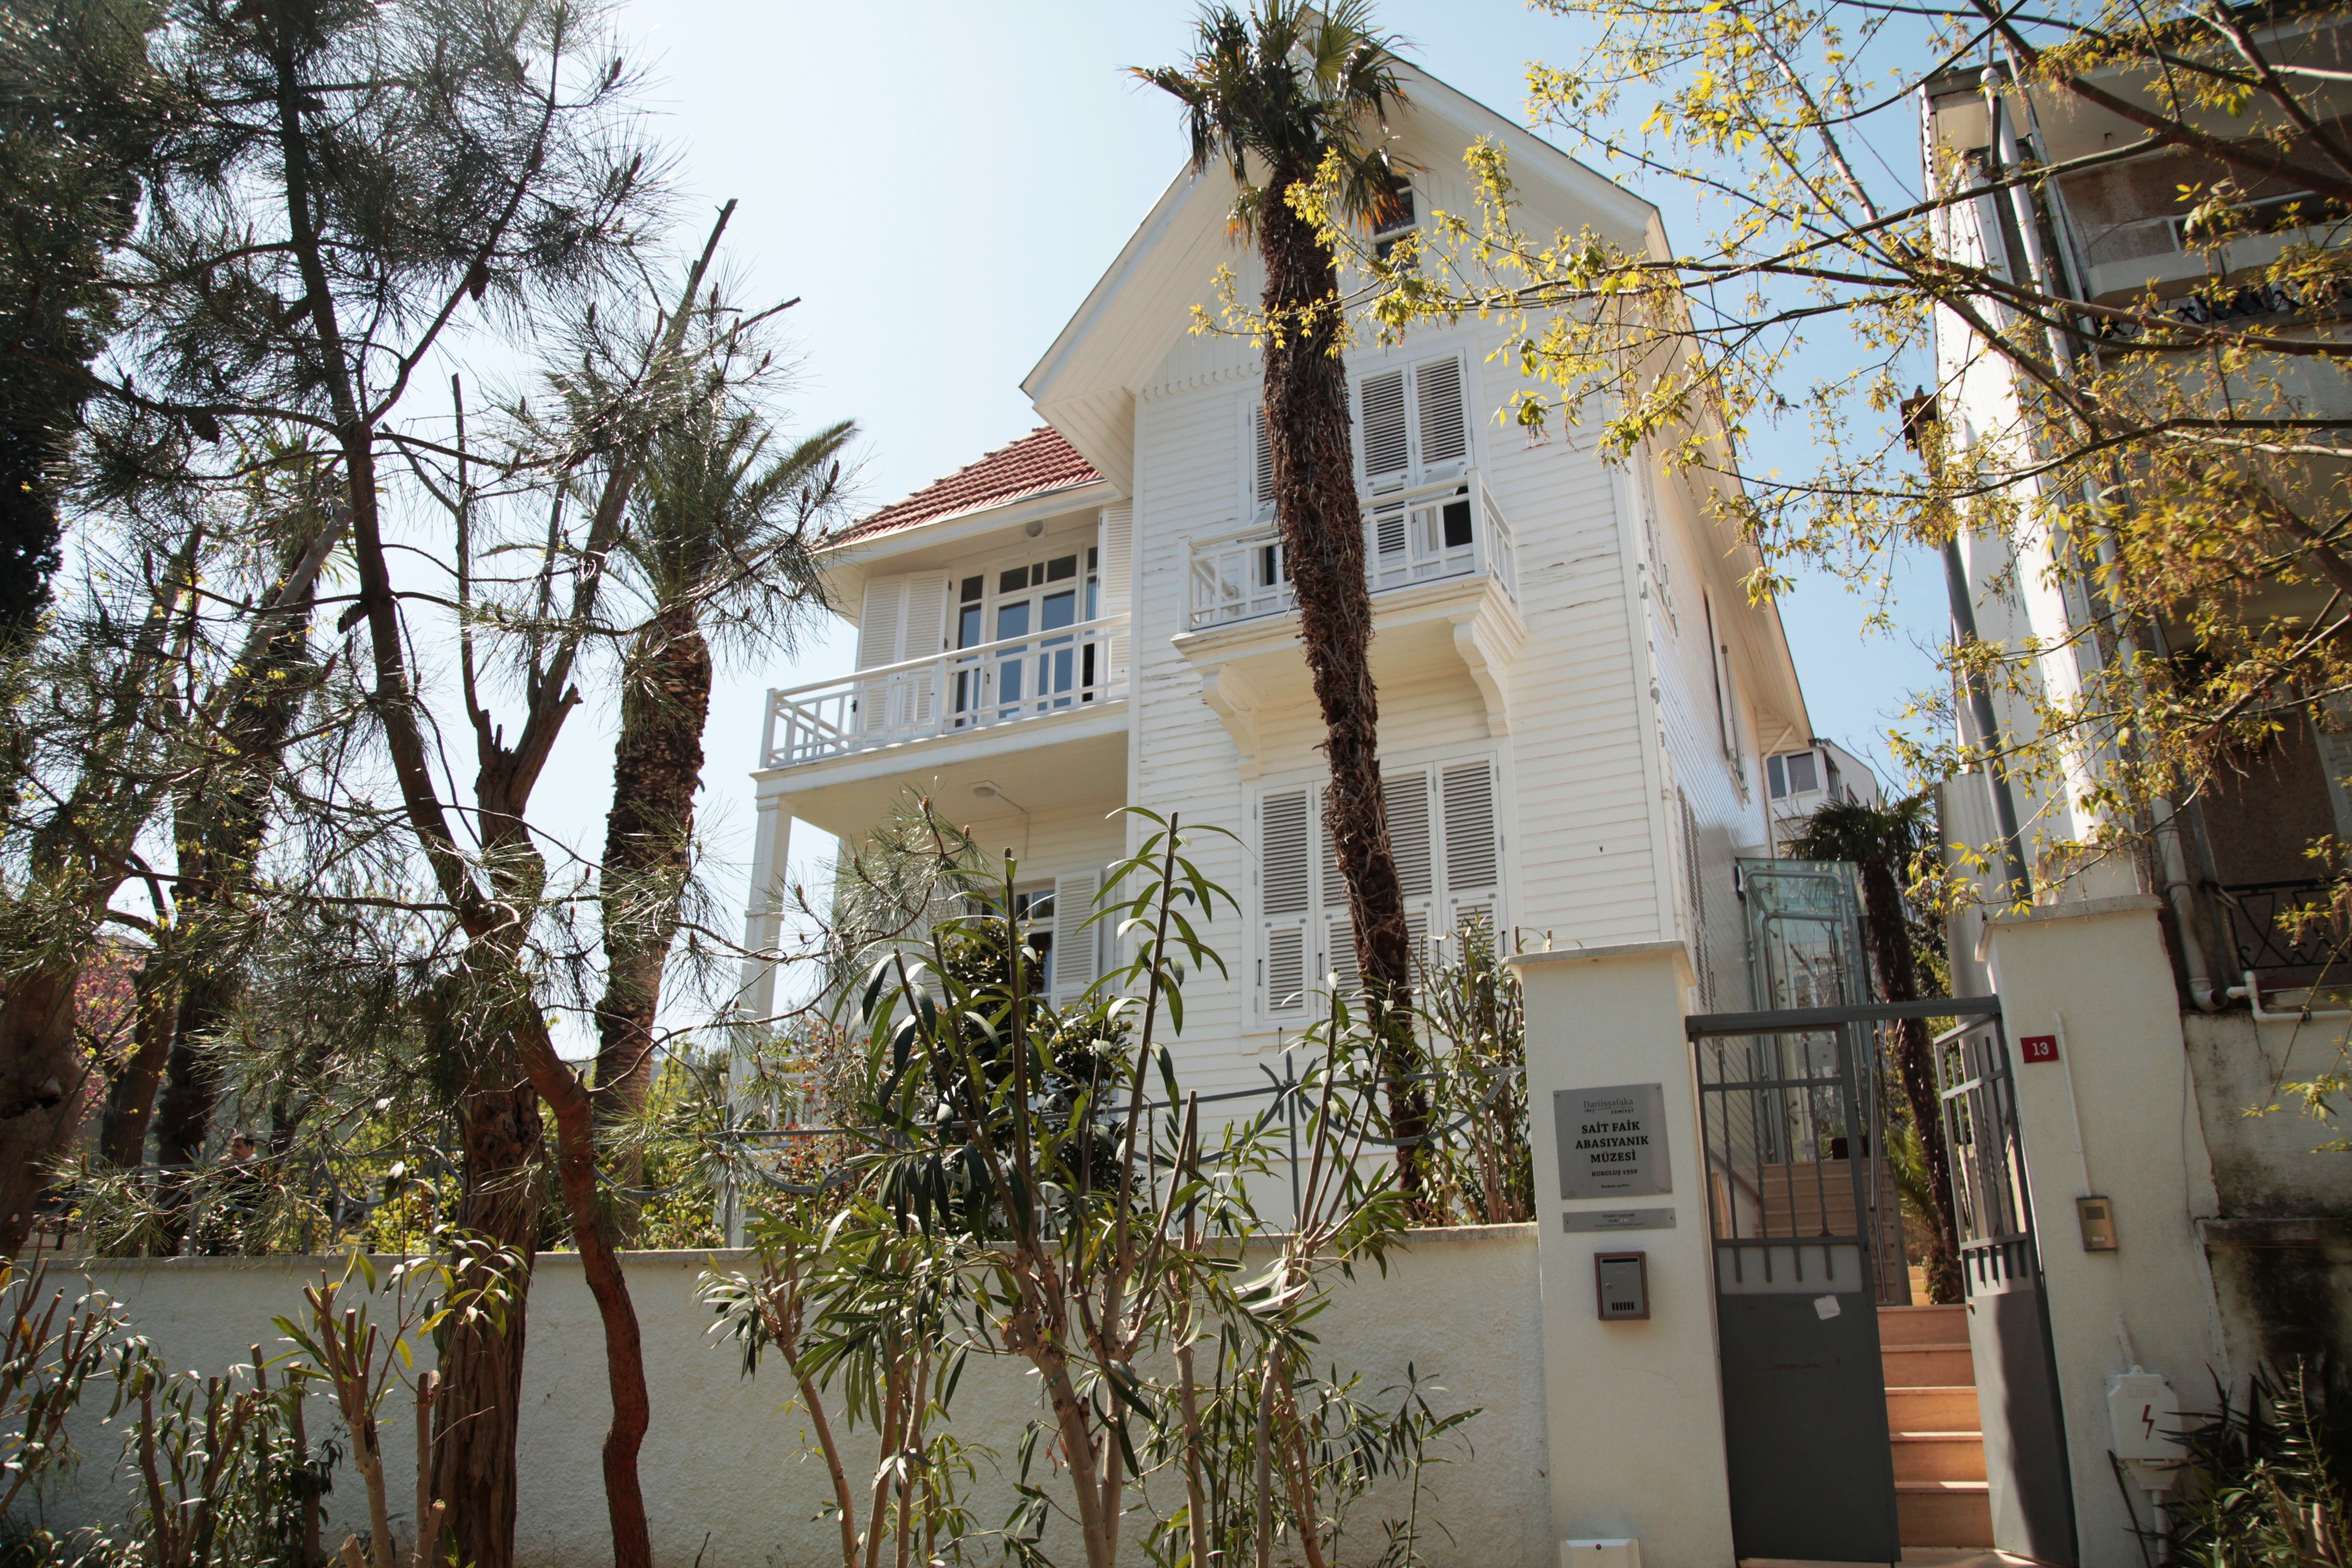
house, town, building, home, facade, property, estate, author, neighbourhood, burgaz, sait faik abas yan k